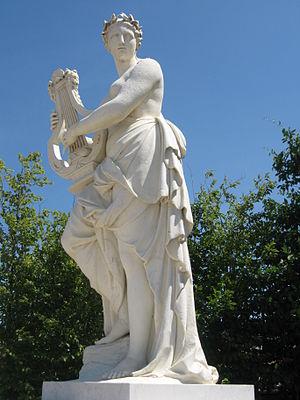
Le Poème lyrique, par Jean-Baptiste Tuby
Cet article recense les œuvres d'art dans l'espace public dans le département des Yvelines, en France.